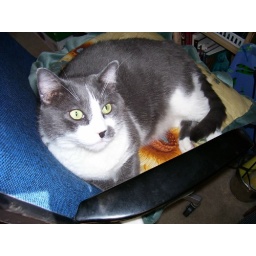
Vinny in office chair